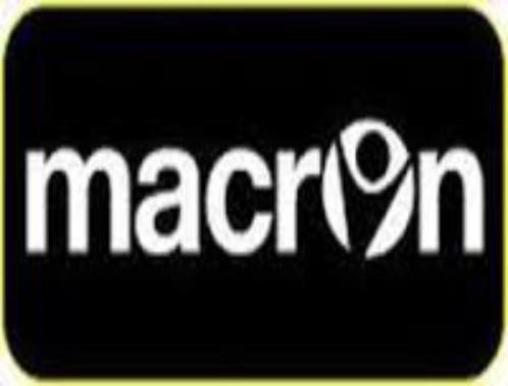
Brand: macron
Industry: Sports